Wyman Meinzer

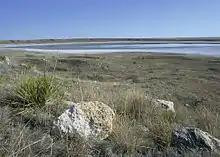
Goose Lake at Muleshoe National Wildlife Refuge(NWR)

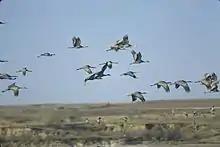
Sandhill cranes at Muleshoe NWR

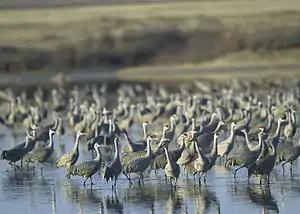
Sandhill Cranes at Muleshoe National Wildlife Refuge

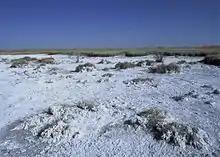
Dry yellow grass covered in winter snow

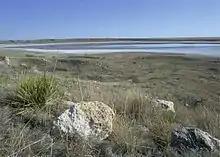
Muleshoe National Wildlife Refuge

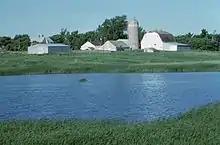
Ranch surrounded by swamp

Wyman P. Meinzer is a photographer from Benjamin, Texas. In a review of 'Texas Lost', "The Dallas Morning News" said Meinzer "just might be the best nature photographer in Texas. He has had more than 250 magazine cover photos published. He also has 17 photography books published. George W. Bush named him state photographer of Texas in 1997. As of 1997, Meinzer taught photography at Texas Tech and hunted coyotes and bobcats in the winter months. Meizner's photos illustrate "Texas Past: Enduring Legacy" (Texas Parks and Wildlife Press) written by Andrew Sansom.